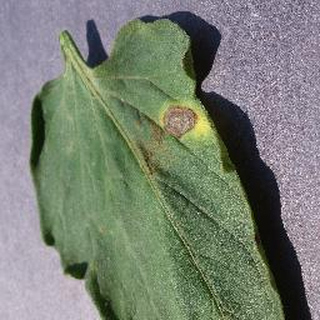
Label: tomato_early_blight